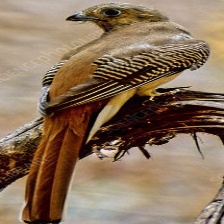
Species: ORANGE BREASTED TROGON
Scientific name: HARPACTES ORESKIOS